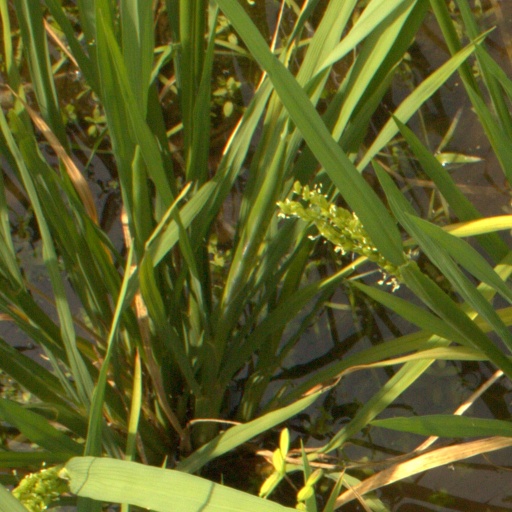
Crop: rice